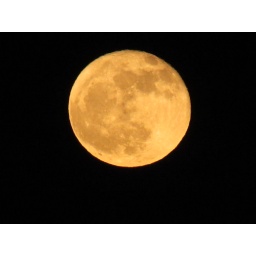
The moon a little higher in the sky than Full moon 1 and beginning to loose it's golden colour.